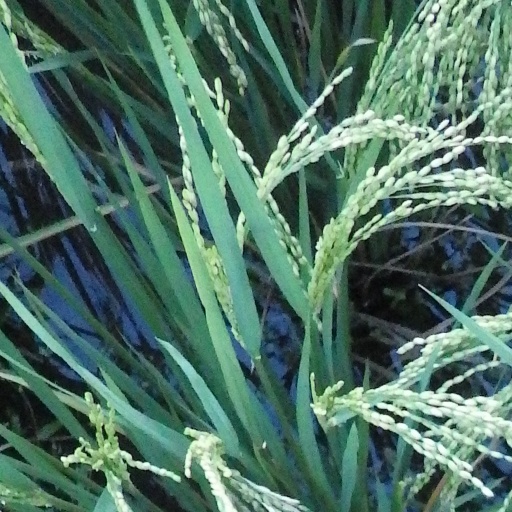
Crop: rice